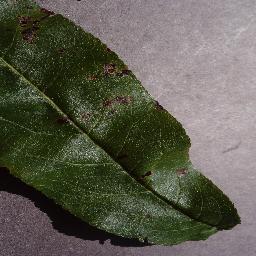
Label: Peach___Bacterial_spot